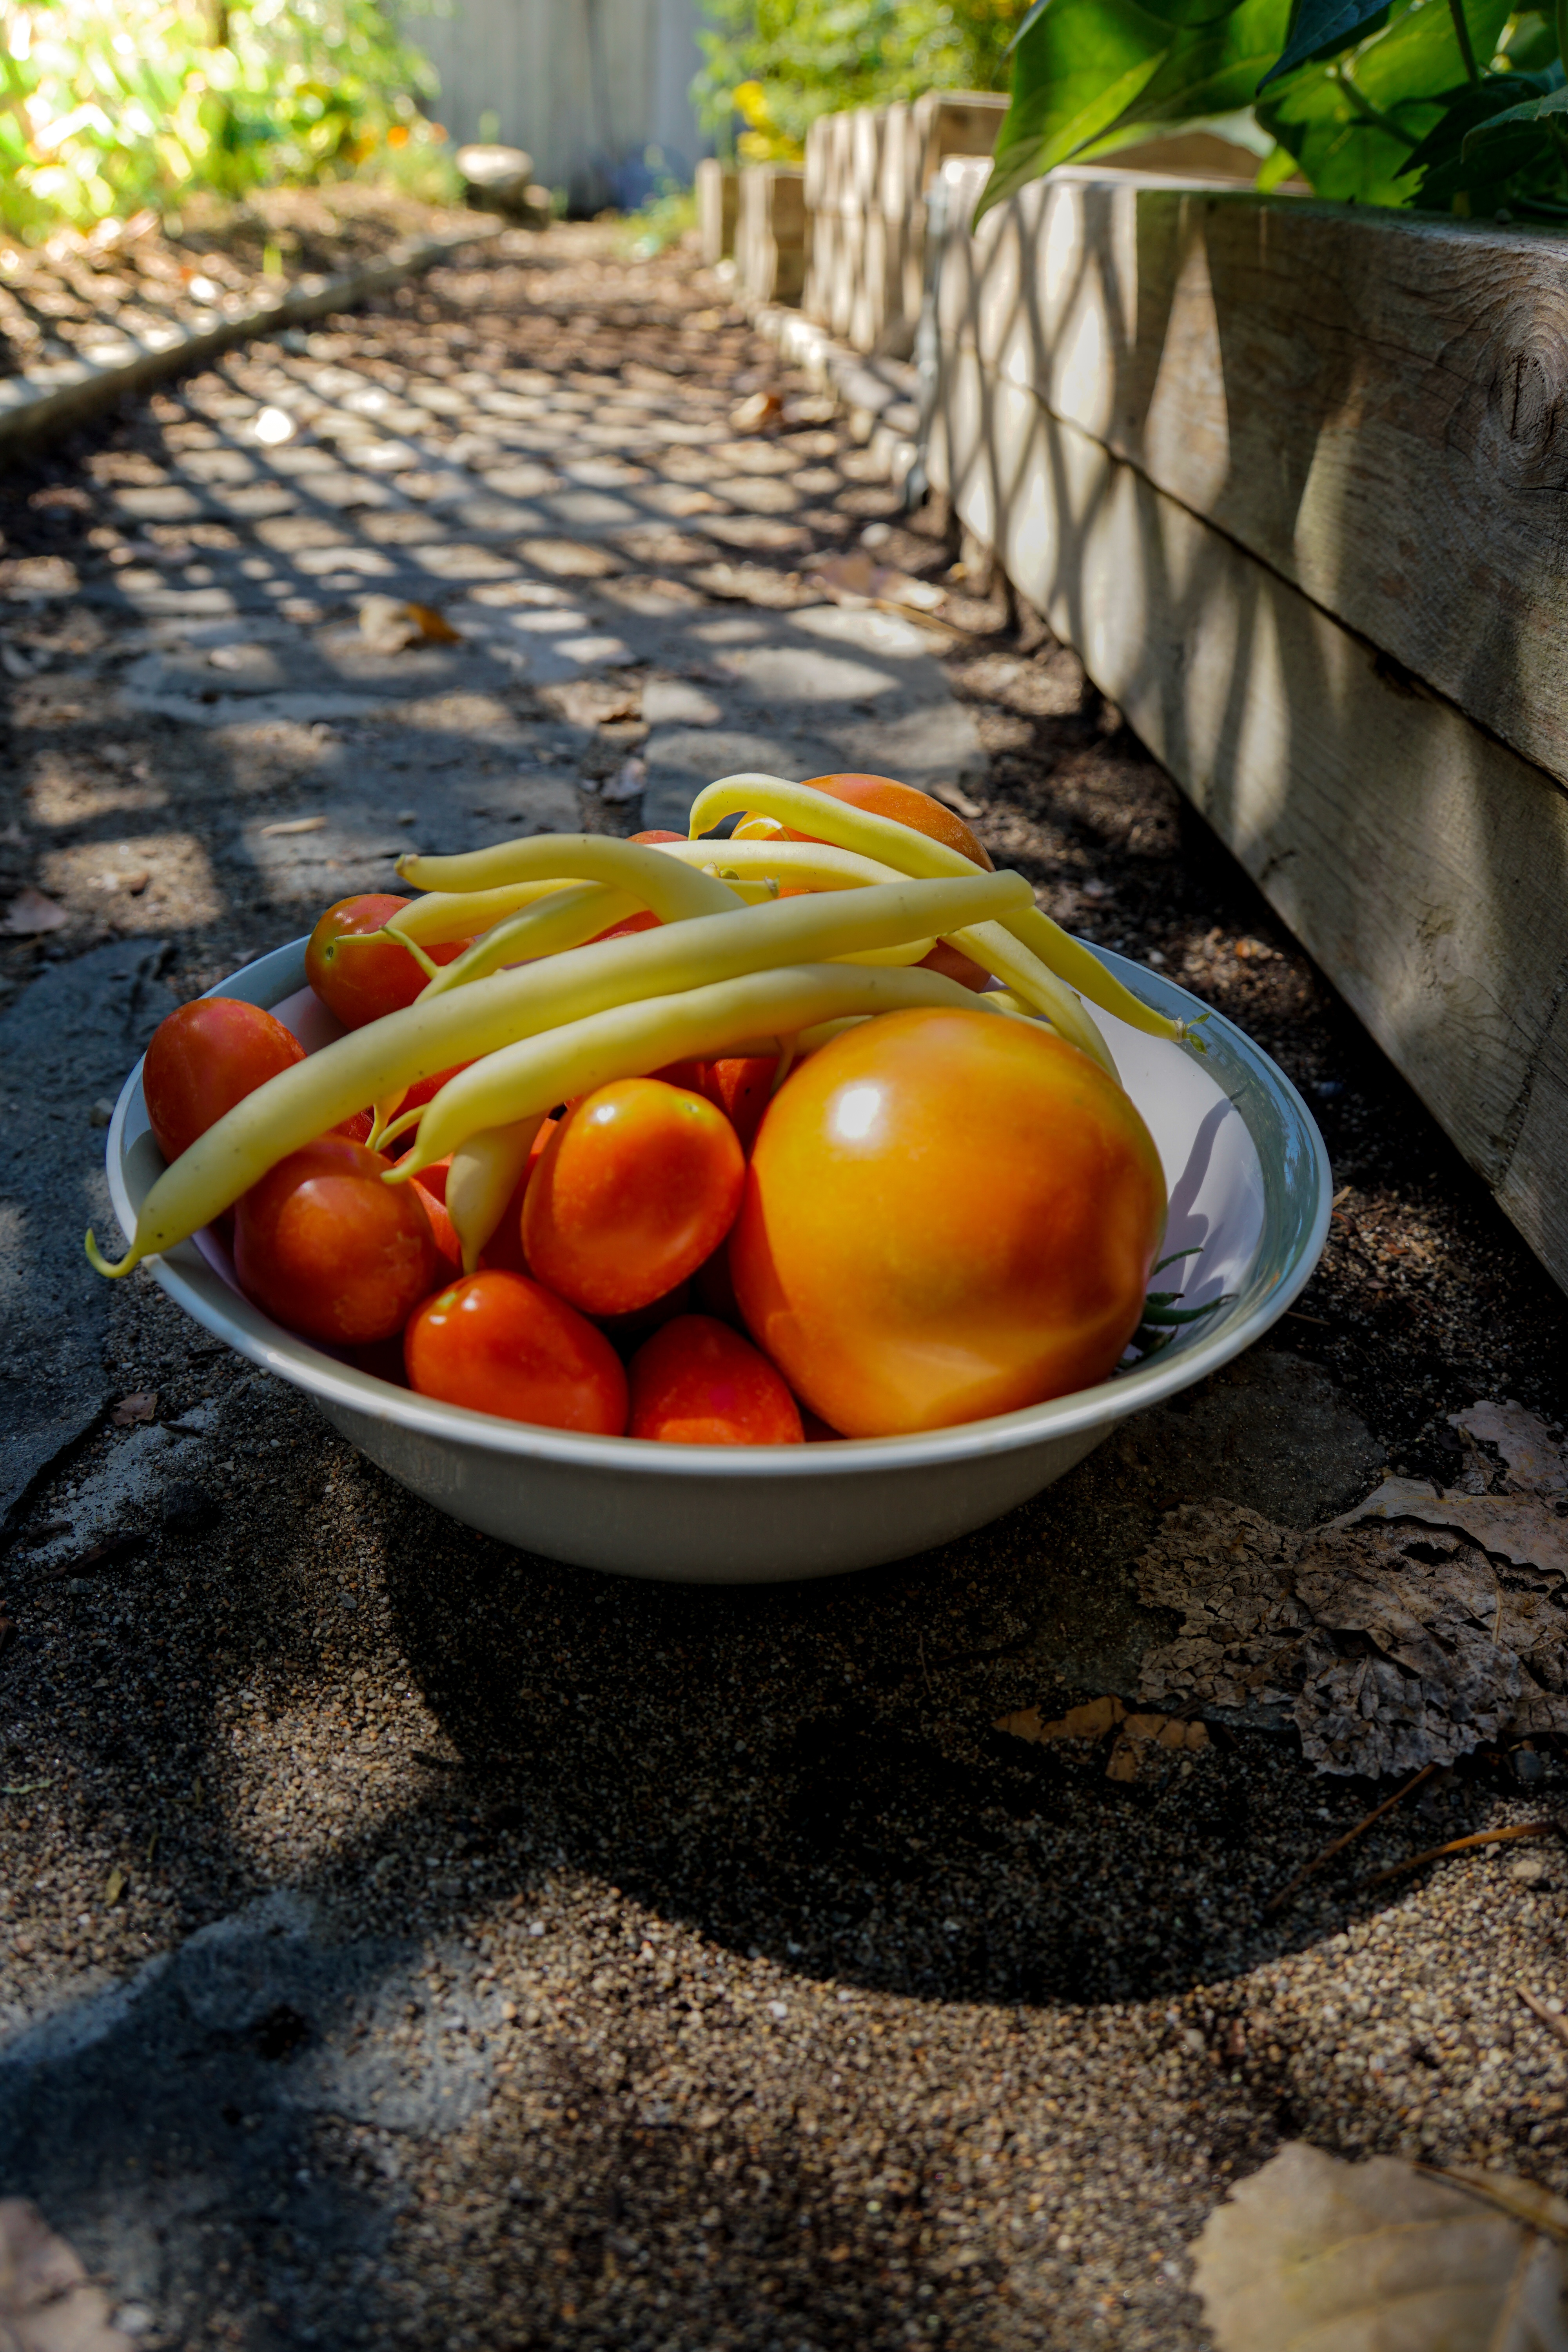
plant, fruit, flower, food, produce, vegetable, tomato, citrus, flowering plant, land plant